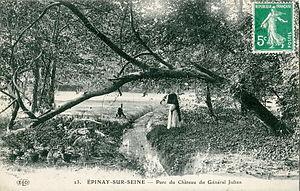
Carte postale ancienne éditée par ELD, N°23Épinay-sur-Seine - Parc du château du Général JulienVue du Ru d'Enghien, qui reccueille les eaux du Lac d'Enghien. Ce ru, qui se rejettait en Seine à Épinay-sur-Seine, est désormais busé et intégré dans le réseau d'égouts géré par les services départementaux de Seine-Saint-Denis et Interdépartementaux du SIAAP
Épinay-sur-Seine est une commune française, située dans le département de la Seine-Saint-Denis en région Île-de-France. Elle se trouve à l'extrémité occidentale du département, à la limite des Hauts-de-Seine et du Val-d'Oise. Ses habitants sont appelés les Spinassiens.
Le lac d'Enghien [lak dɑ̃gɛ̃] est un plan d'eau d'une superficie de quarante-trois hectares, situé en zone urbaine dans le département du Val-d'Oise à onze kilomètres au nord de Paris. Il est inclus en totalité dans le périmètre de la commune d'Enghien-les-Bains qui est née sur ses rivages au XIXᵉ siècle, à la suite de la découverte des sources thermales les plus sulfureuses de France. Le plan d'eau est issu d'un barrage aménagé au Moyen Âge au débouché d'un marécage, situé au fond de la vallée de Montmorency. Avec son cadre de verdure et son environnement résidentiel, il se distingue dans la banlieue nord de Paris.